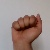
The image shows a hand gesture representing the letter 'A' in Indian Sign Language.